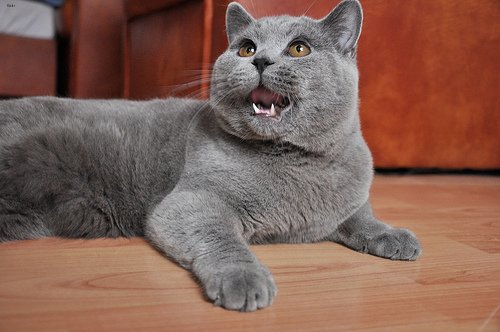
Breed: british_shorthair